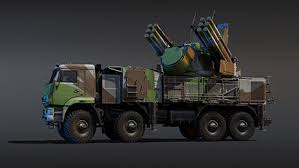
Label: Air Defense